Matt Bettinelli-Olpin

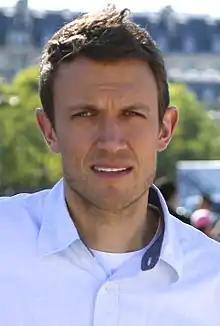
Bettinelli-Olpin in 2013

After the dissolution of Chad, Matt & Rob, Bettinelli-Olpin formed Radio Silence with Tyler Gillett, Justin Martinez and Chad Villella. The group co-directed the "10/31/98" segment of the feature film "V/H/S". The film premiered at the 2012 Sundance Film Festival and was released theatrically by Magnolia Pictures in October 2012. The following year, they made "Devil's Due" for 20th Century Fox and in 2015, their film "Southbound" premiered at the Toronto International Film Festival. It was released theatrically by the Orchard on February 5, 2016. Paul Thomas Anderson called the film "a hidden gem."